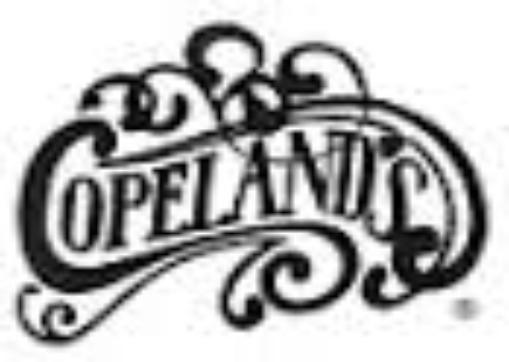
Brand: Copeland's
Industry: Others